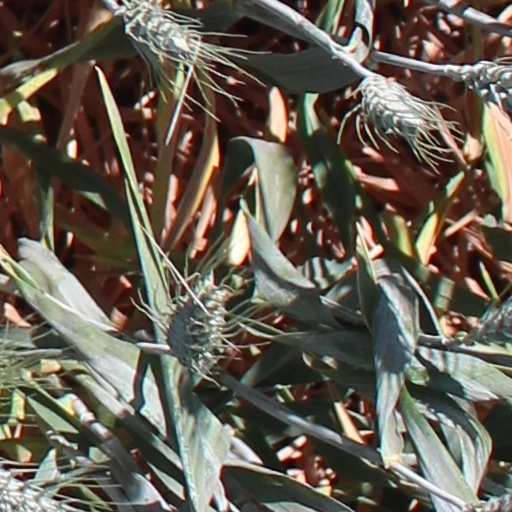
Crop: wheat